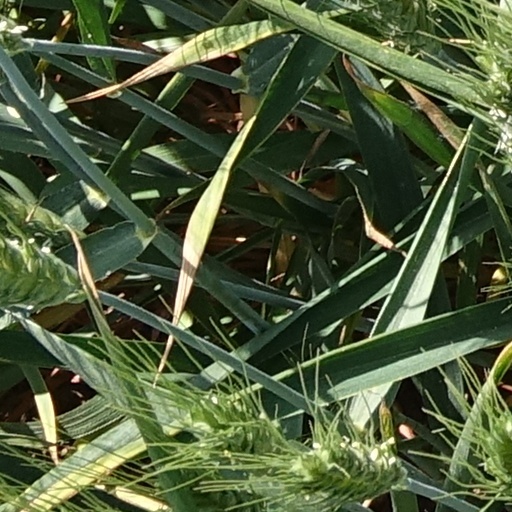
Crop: wheat